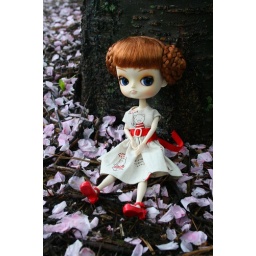
cute dress by honeythorpe